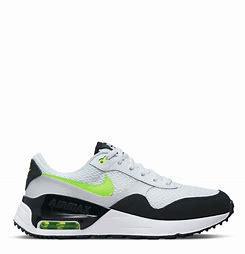
Brand: Nike
Model: Air Max Systm